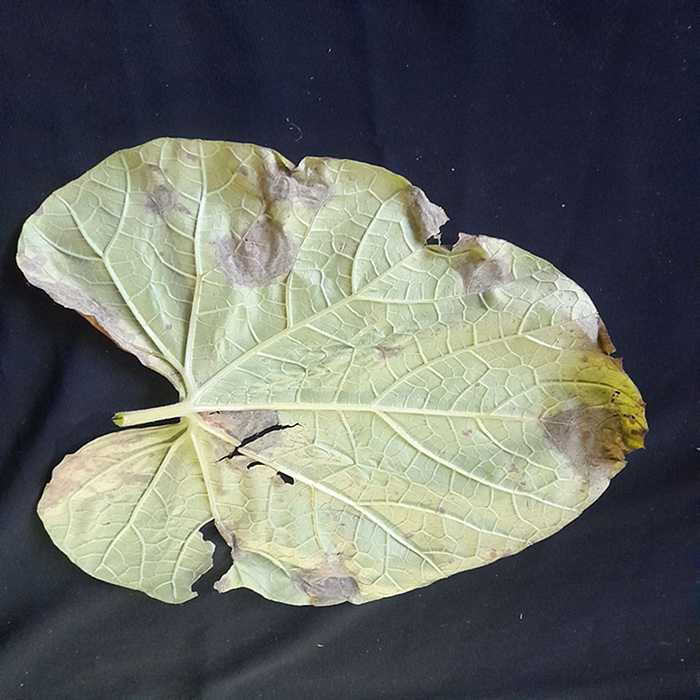
Plant: Bottle gourd
Label: Downey mildew